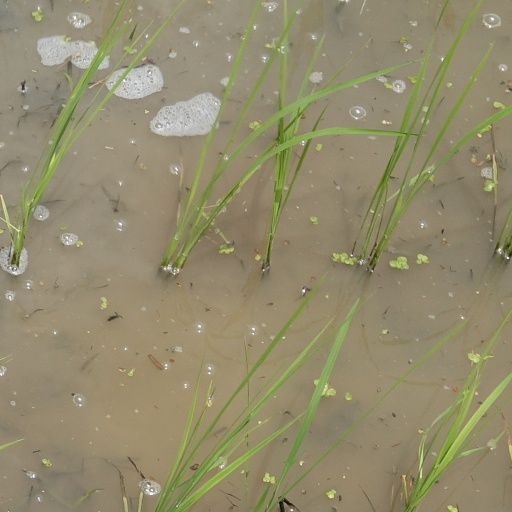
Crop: rice